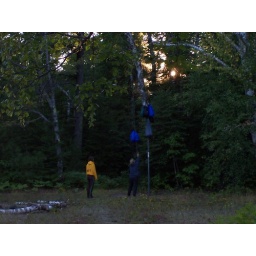
There &amp;quot;apparently&amp;quot; was a bear spotted near our campsite as reported by a deuce bag from cleveland...